10th Armored Division (United States)

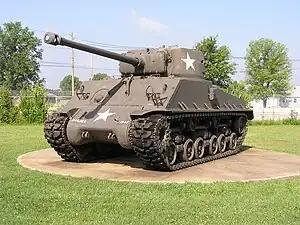
M4 Sherman tank with a late-war 76 mm main gun

The "Tiger" nickname of the 10th originates from a division-wide contest held while it was training in the United States, symbolizing the division "clawing and mauling" its way through the enemy. Major General Paul Newgarden, the division's first commander selected "Tiger" as the winner because a tiger has soldierly qualities, including being clean and neat and the ability to maneuver and surprise his prey.